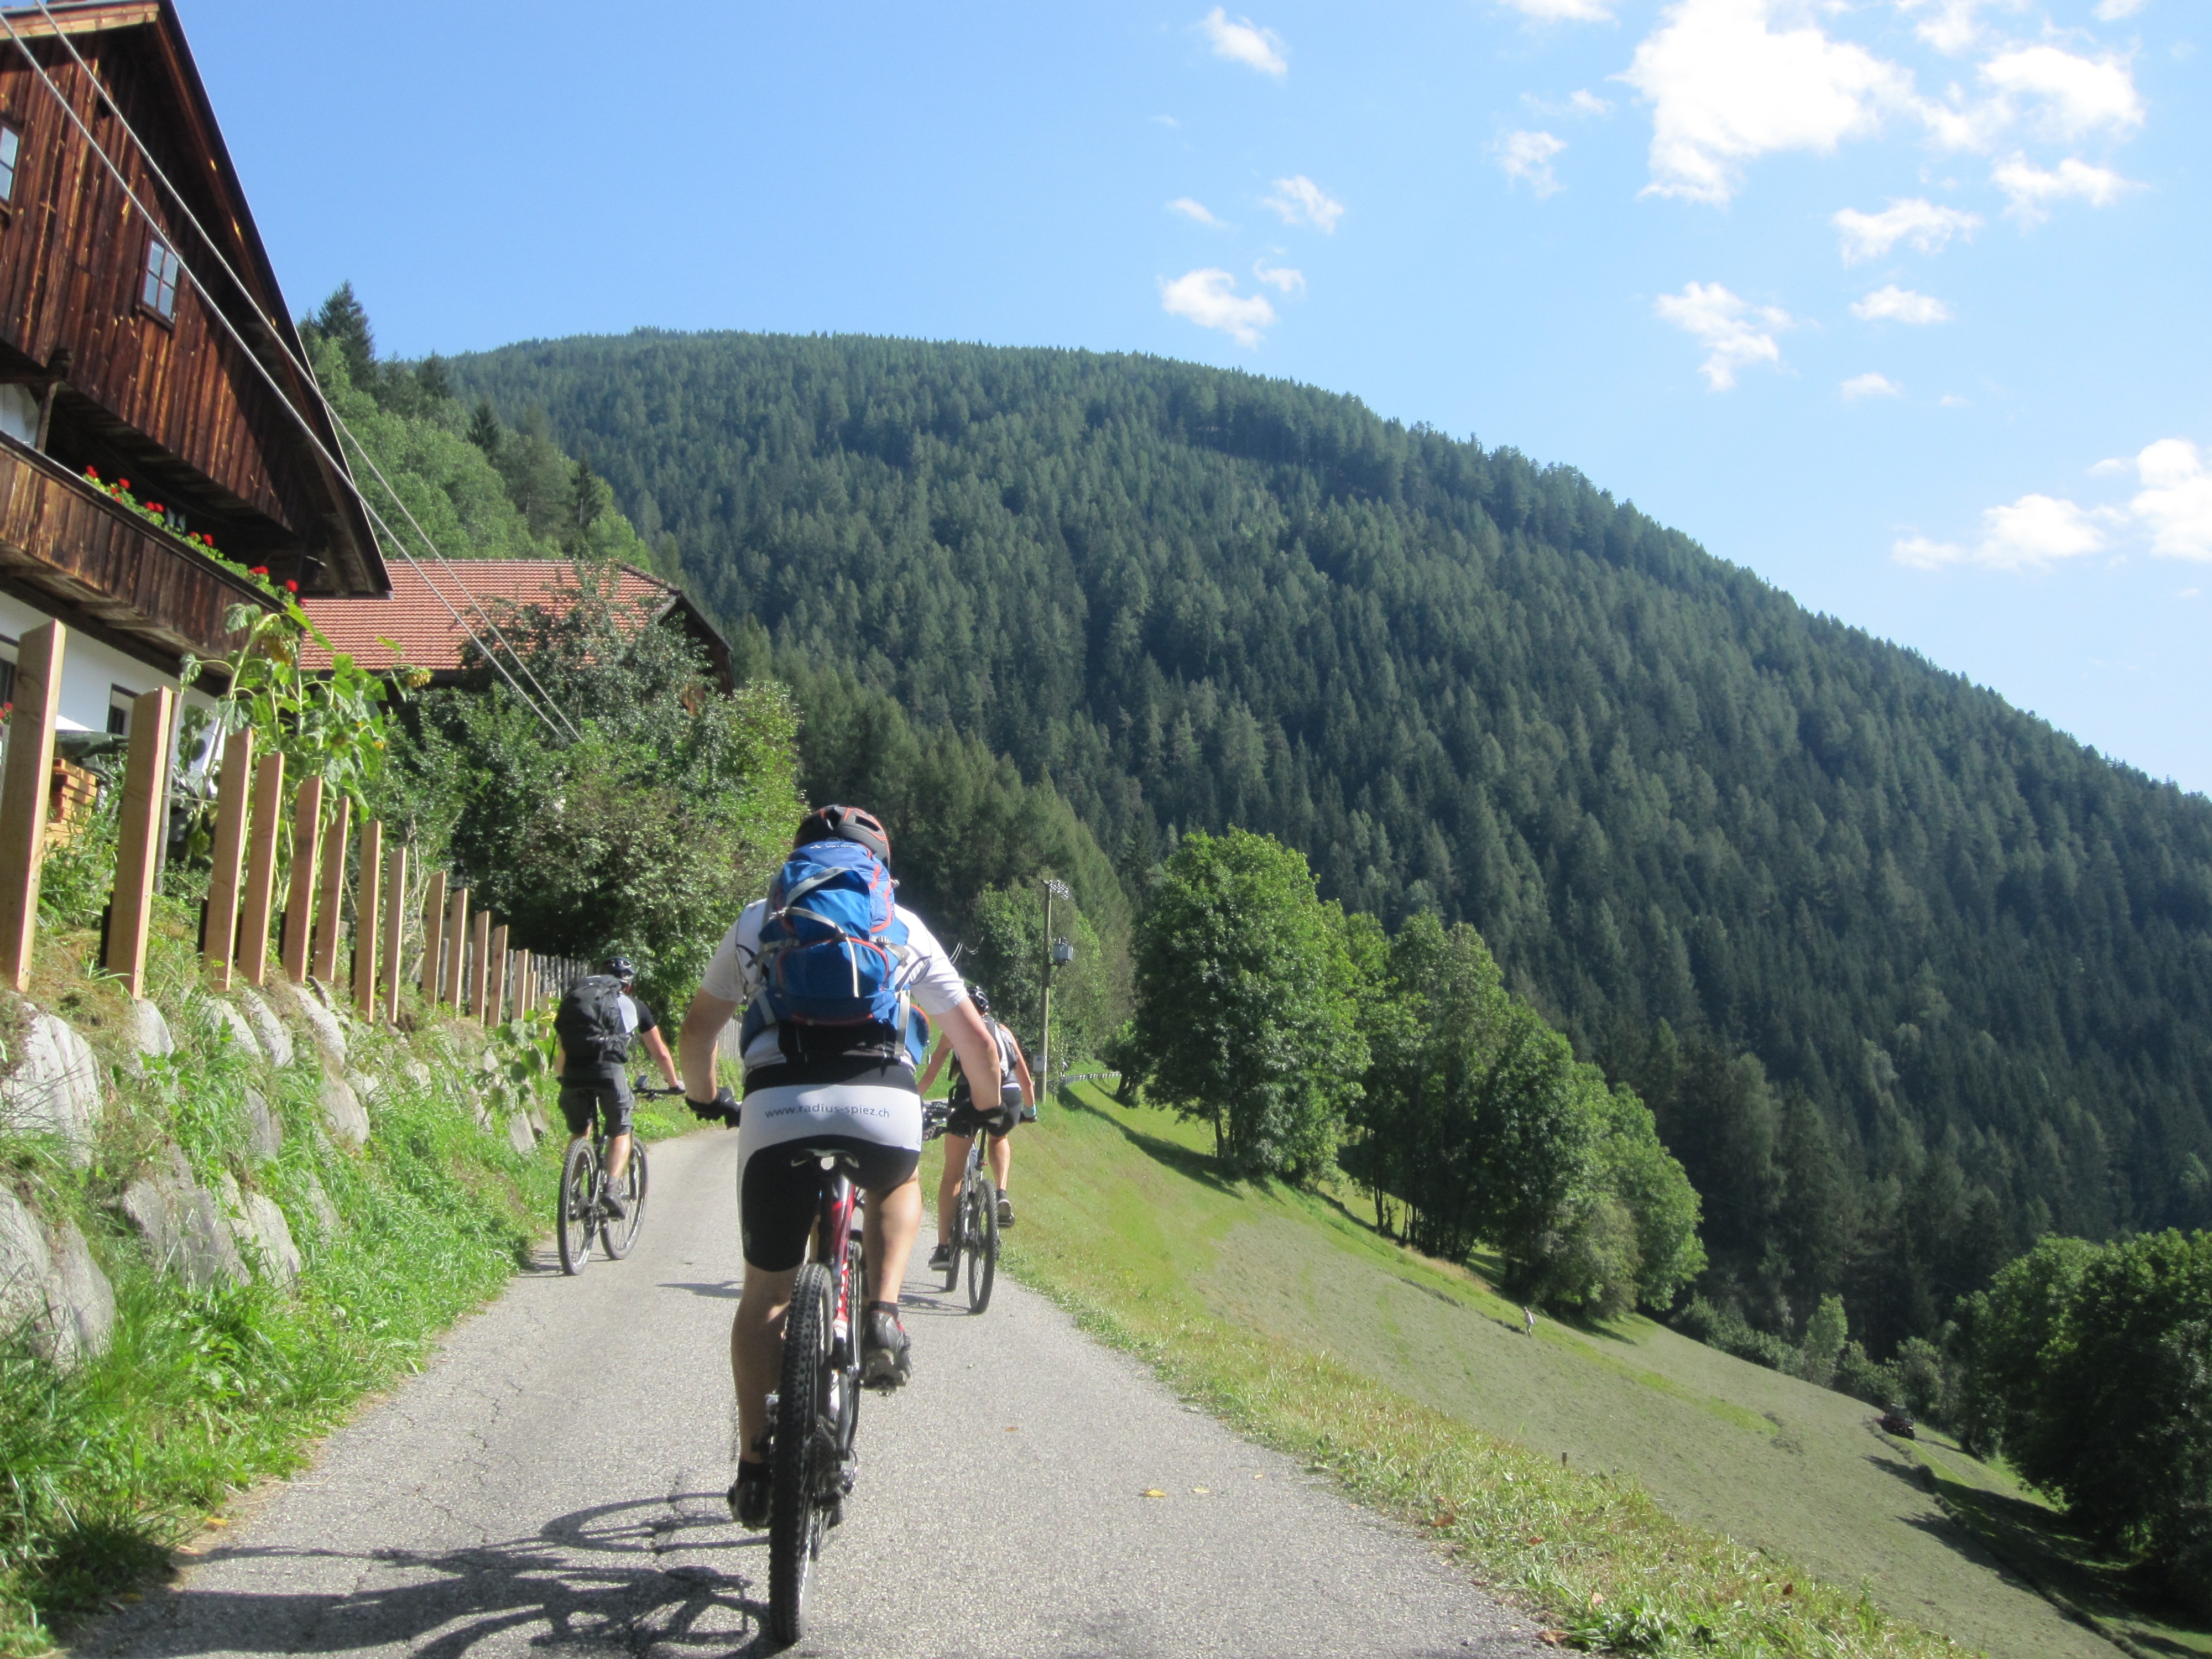
forest, mountain, trail, bicycle, mountain range, summer, vehicle, exit, italy, ridge, mountain bike, cycling, sports, mountains, alps, cyclists, mountain biking, tours, mountain pass, transalp, road cycling, mountainous landforms, cycle sport